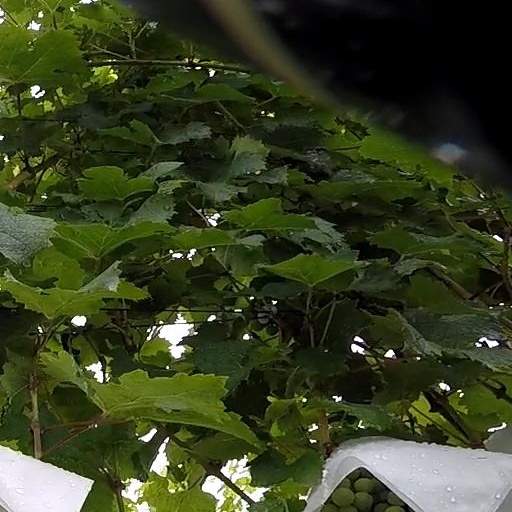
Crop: grape